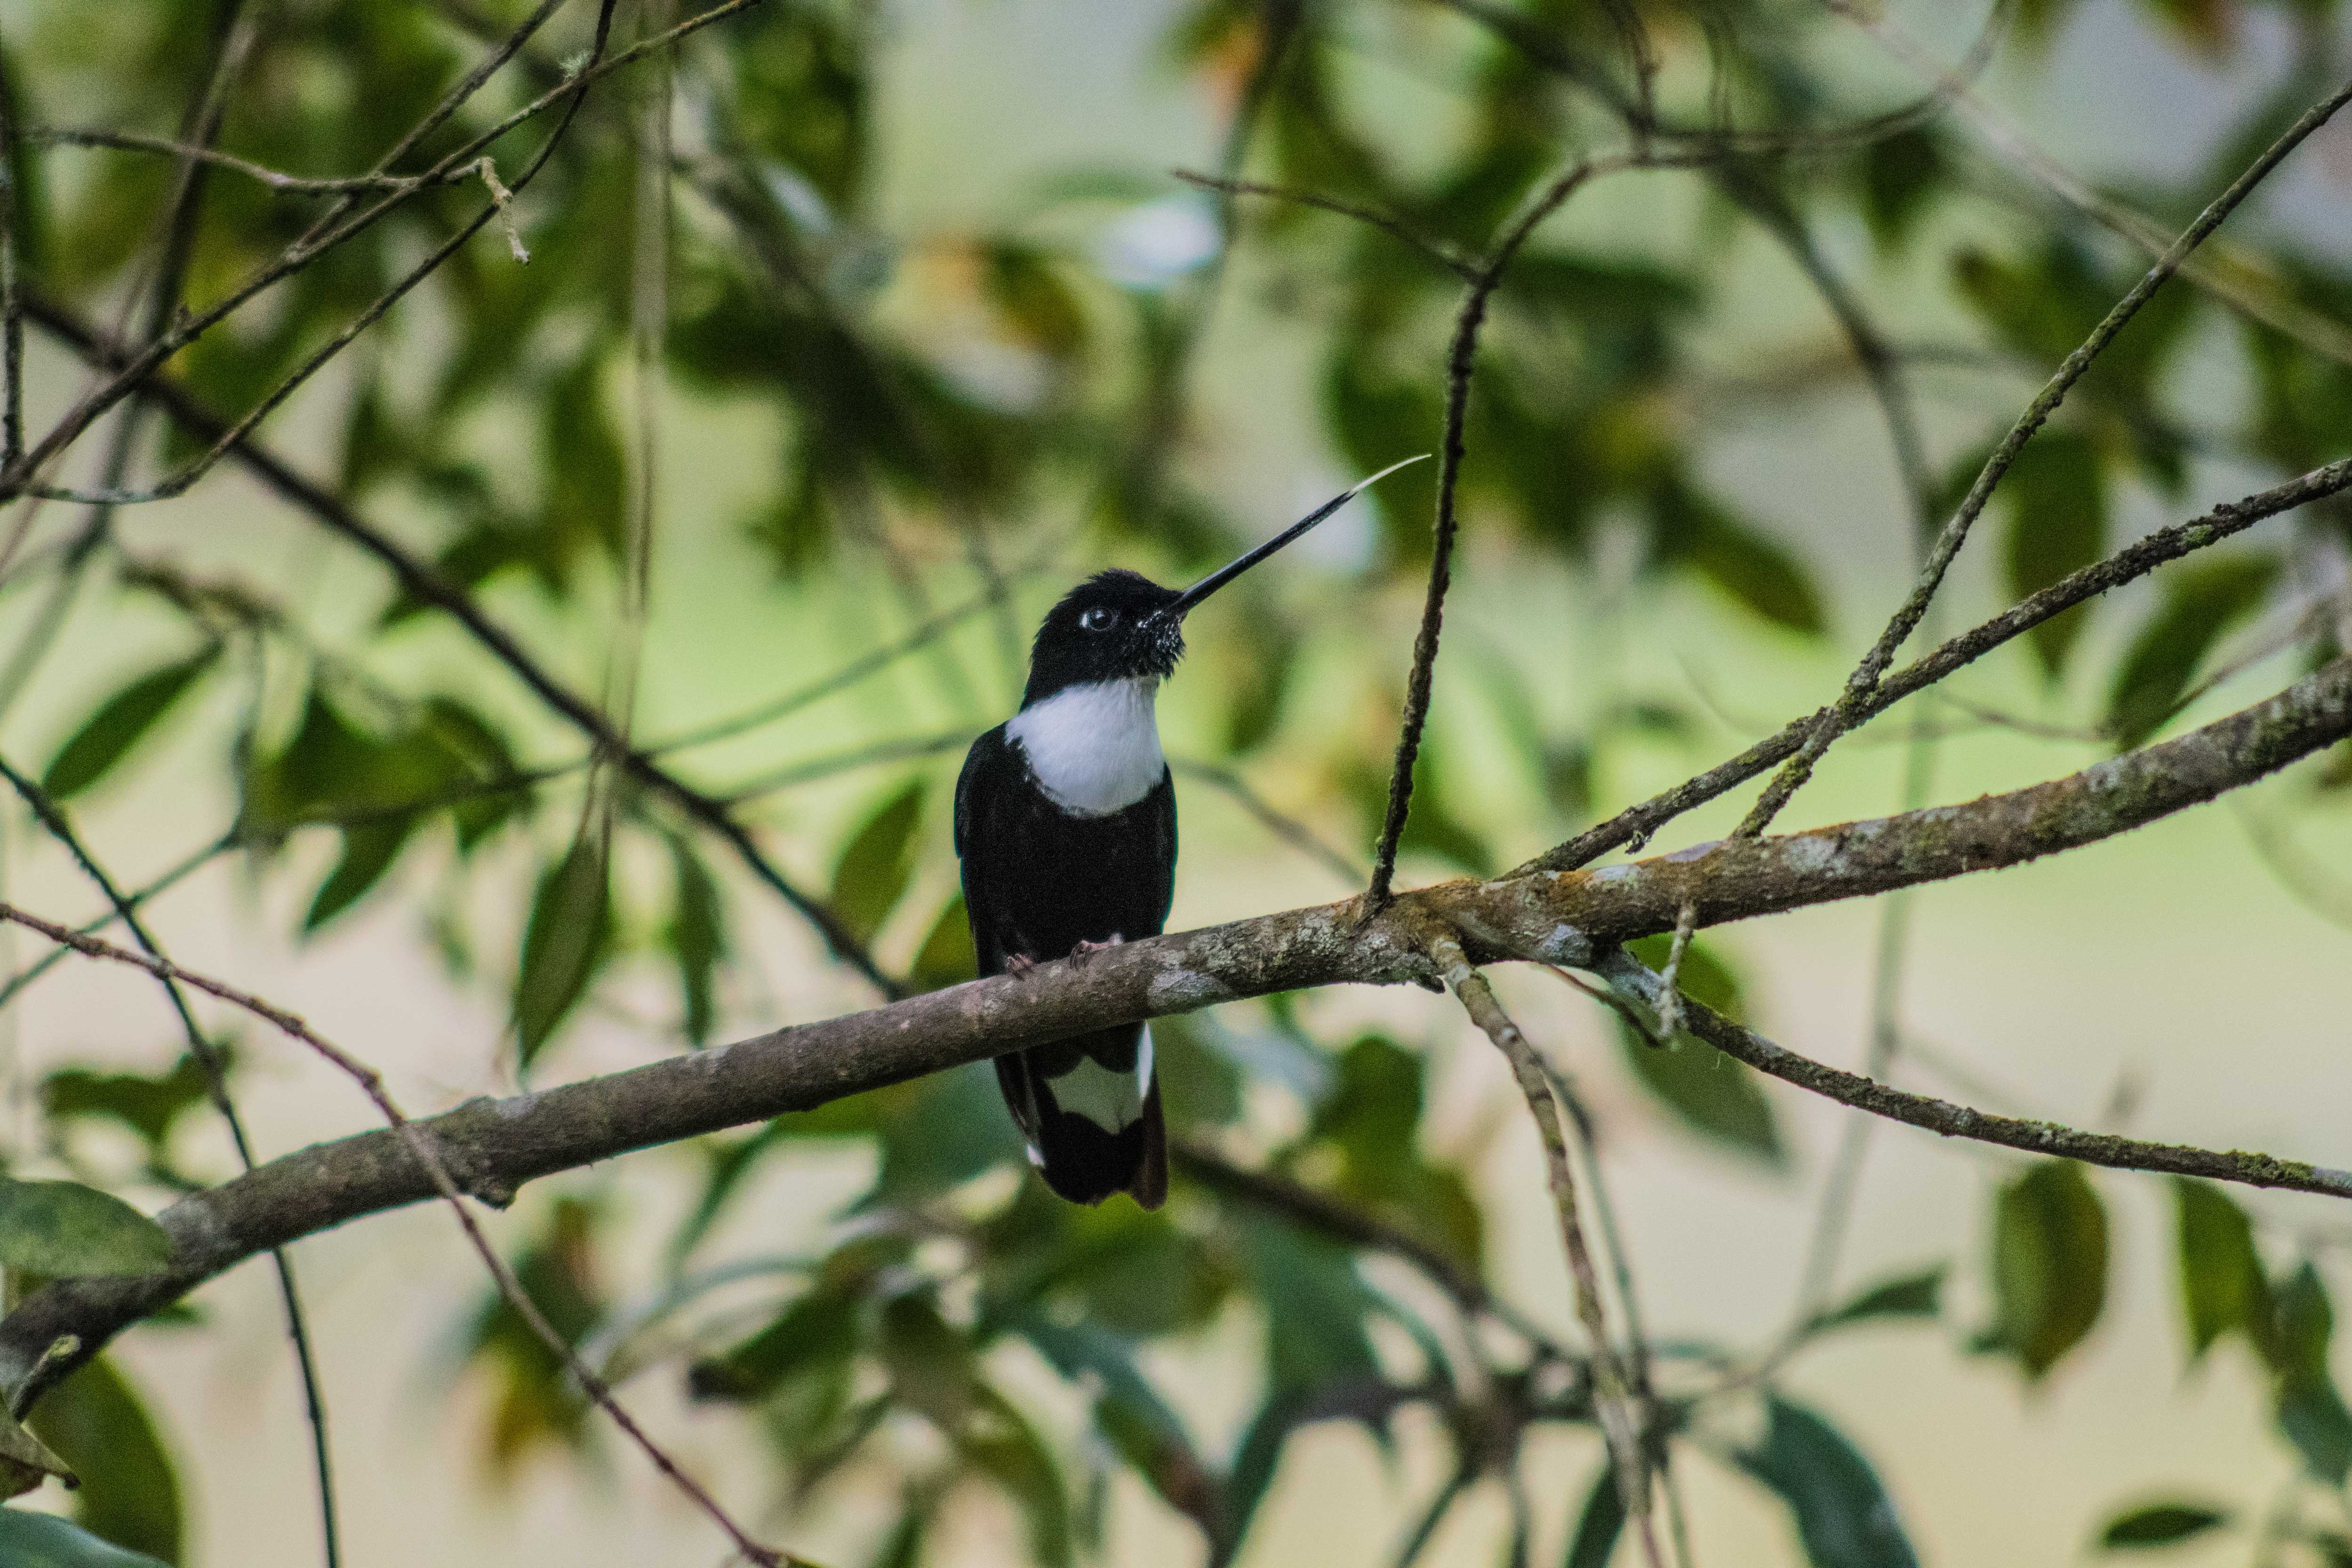
nature, branch, bird, flower, animal, wildlife, green, beak, hummingbird, fauna, animals, vertebrate, ave, nest, old world flycatcher, coli, perching bird